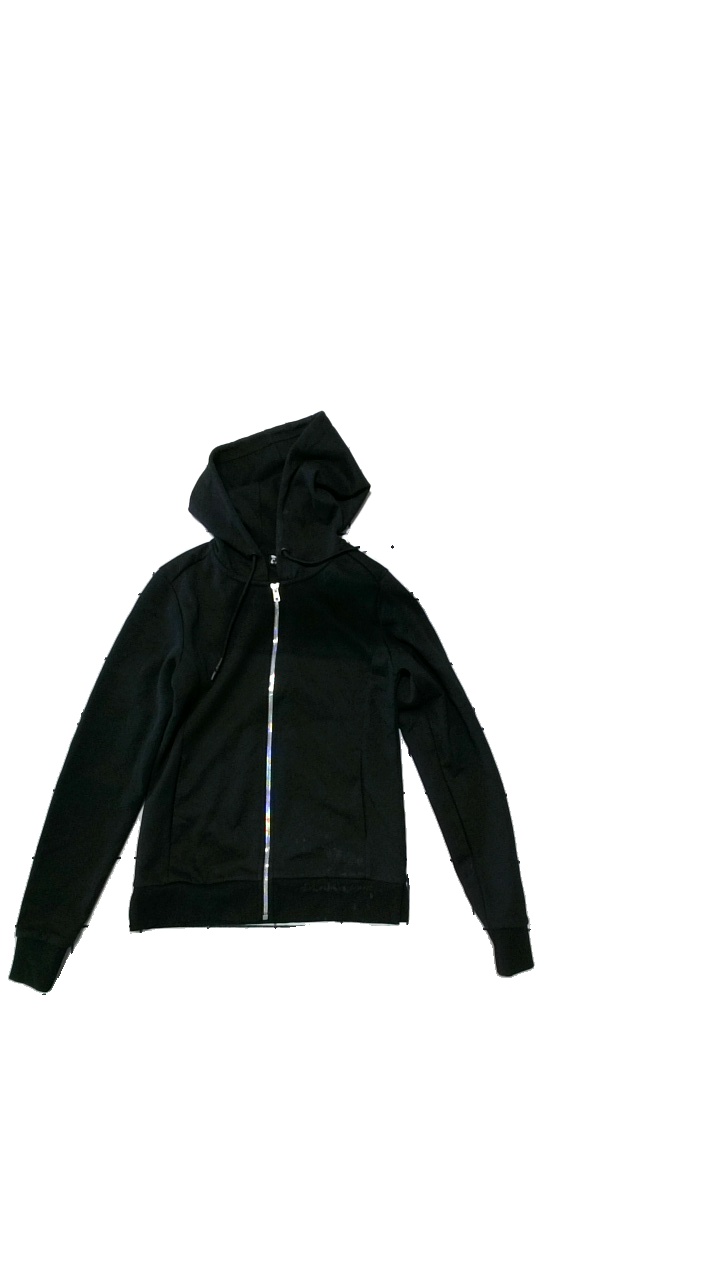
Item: Hoodie (Ladies)
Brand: Crivit
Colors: Black
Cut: None
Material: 75% polyester, 25% cotton
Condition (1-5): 4
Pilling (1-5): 5
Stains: Major
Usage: Export
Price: <50